Economy of Bangladesh

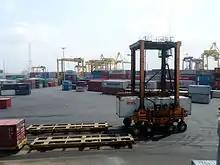
Chittagong port is the busiest port on the Bay of Bengal.

Recently, the COVID-19 pandemic has taken a heavy toll on almost all sectors of the economy, inter alia, most notably, it has caused a reduction of exports by 16.93 percent, and imports by 17 percent in the FY2019-20.